Clinterty Agricultural College

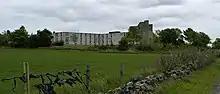
Clinterty – Main College Buildings

Clinterty College was founded in 1968 with the purchase of Meikle Clinterty farm and the following year Mains of Tertowie farm near the village of Blackburn in Aberdeenshire. Initially classes were taught in surplus school provision in Bucksburn and students ferried out to the farm at Meikle Clinterty for practical activities. The first principal of the college was John Telfer. John had originally travelled around Aberdeenshire running agricultural day release classes from the back of his Morris Minor Traveller and he was probably the most influential individual along with James Michie the Director of Education in Aberdeenshire, involved with the development of Clinterty. John Telfer died on 29 January 2025 at the age of 95.